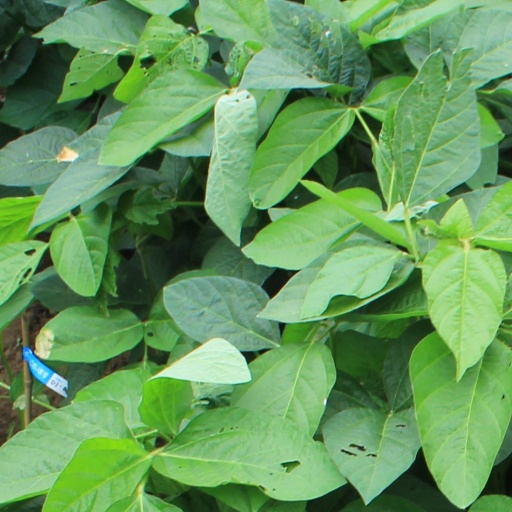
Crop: soybean